Male prostitution in Bangladesh

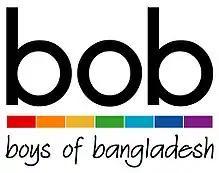
Boys of Bangladesh is a popular online forum for gay men

Because men are typically not welcomed into brothels or more visible places for sex work, the internet has become a popular venue for male sex work. This is especially true for young, gay men seeking financial rewards from older men. As the use of cyberspace continues to increase in Bangladesh, it has become clear how closely the country’s economy is intertwined with sexuality. Because unemployment is high among young, homosexual men, many of them turn to online forums to exchange sex for money and other resources.